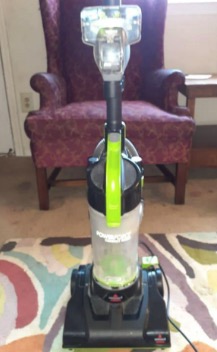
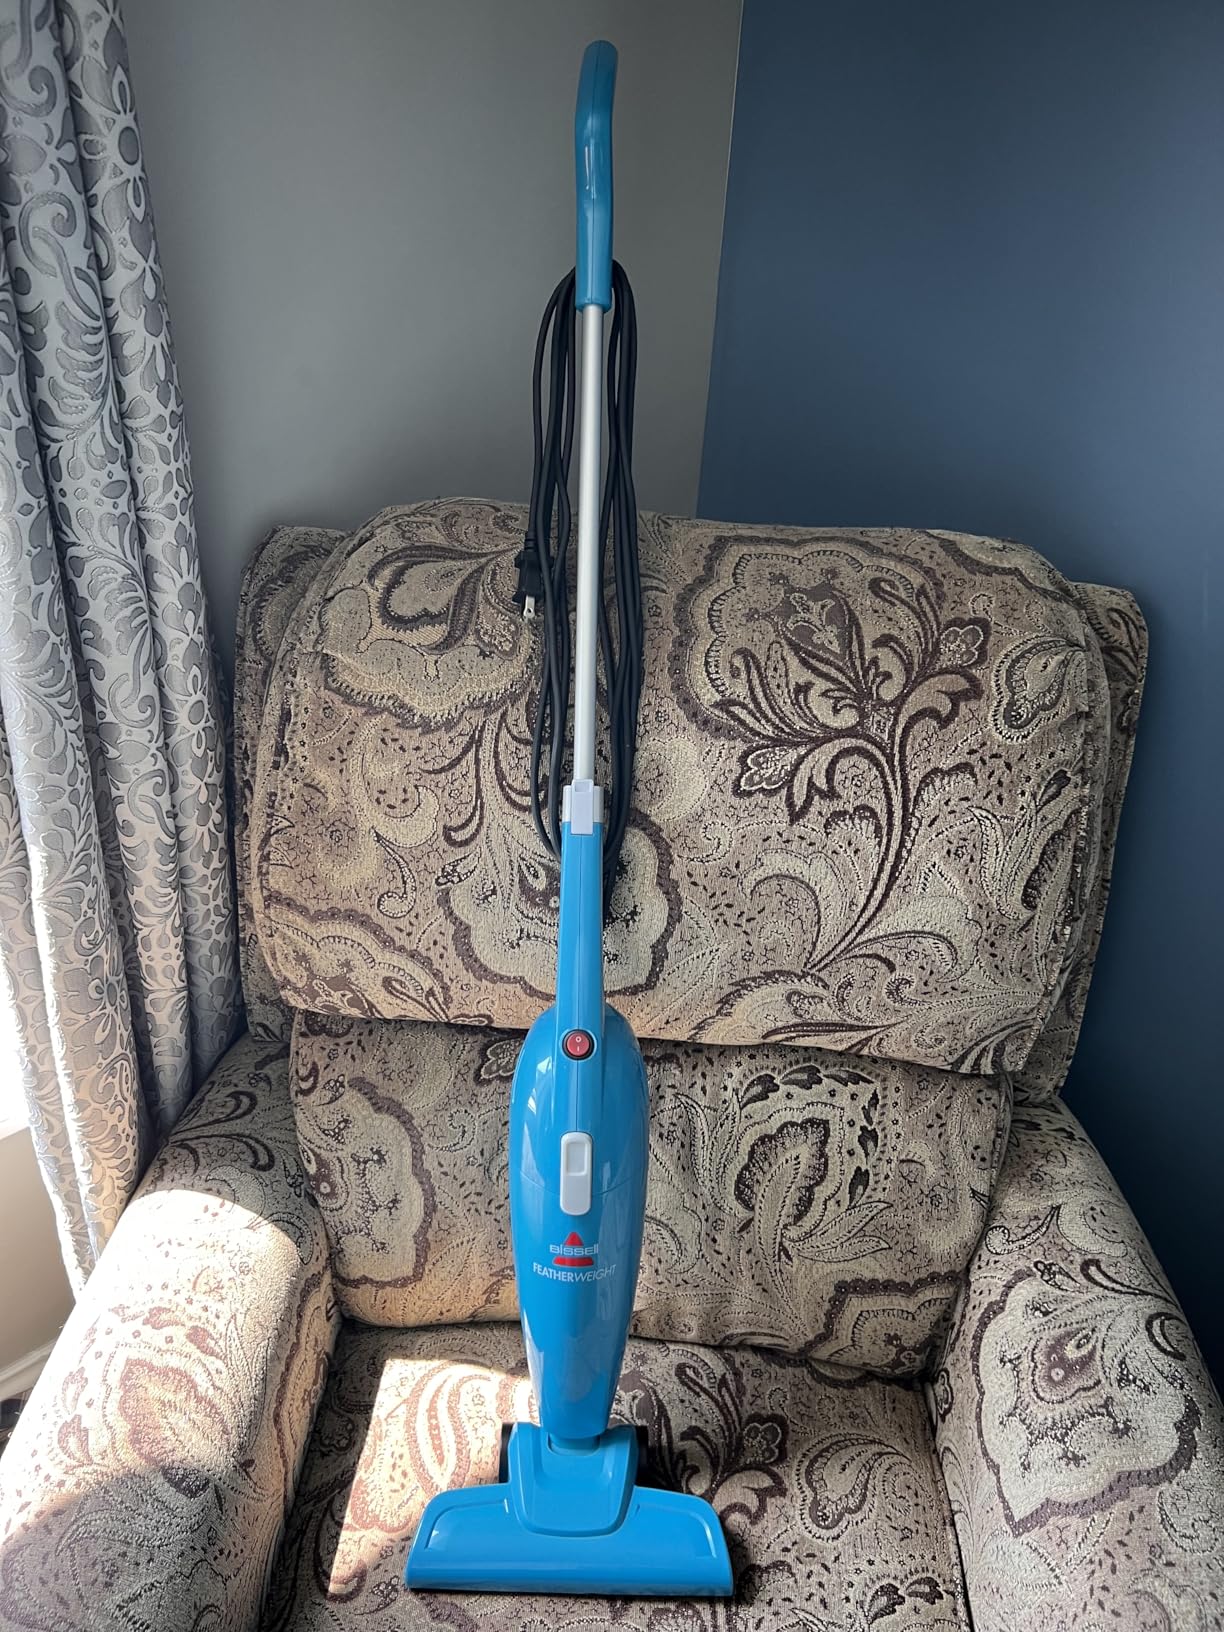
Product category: items_vacuum
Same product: no